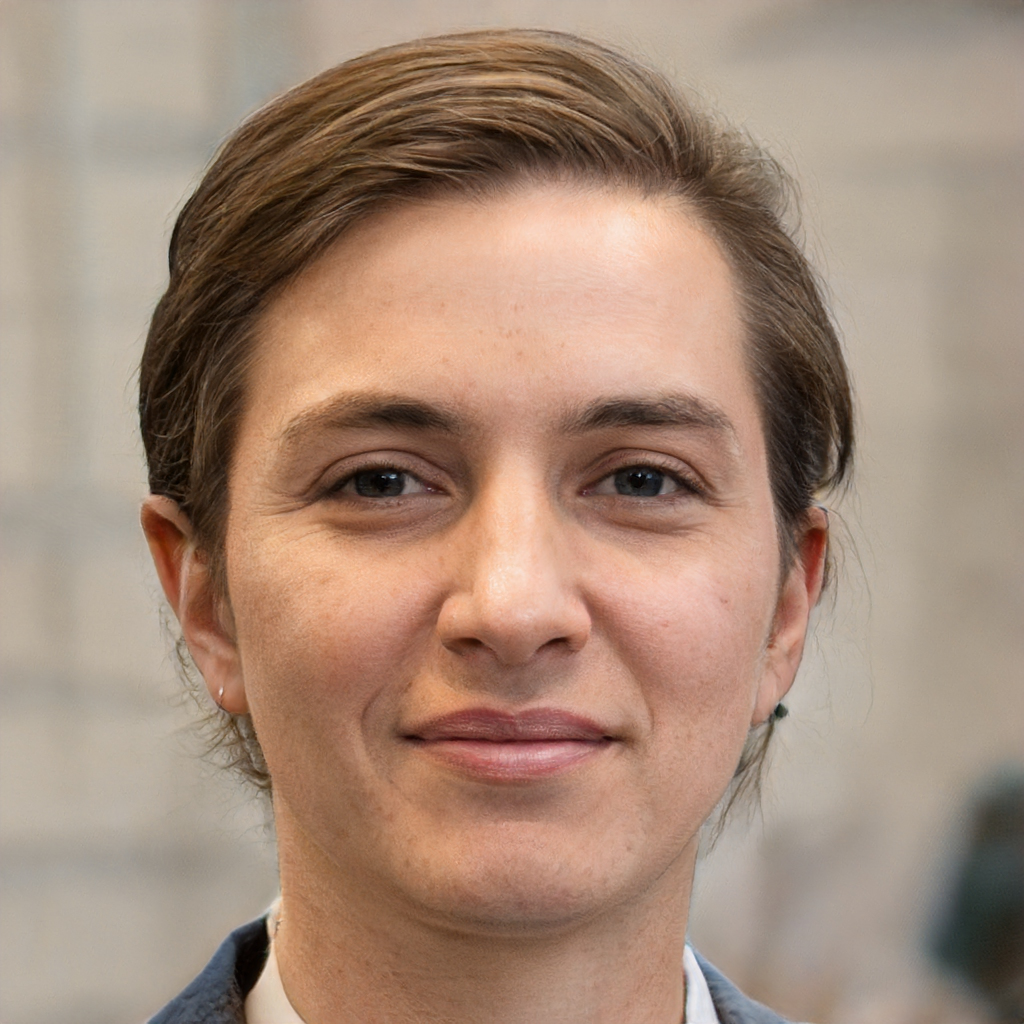
Label: Colored